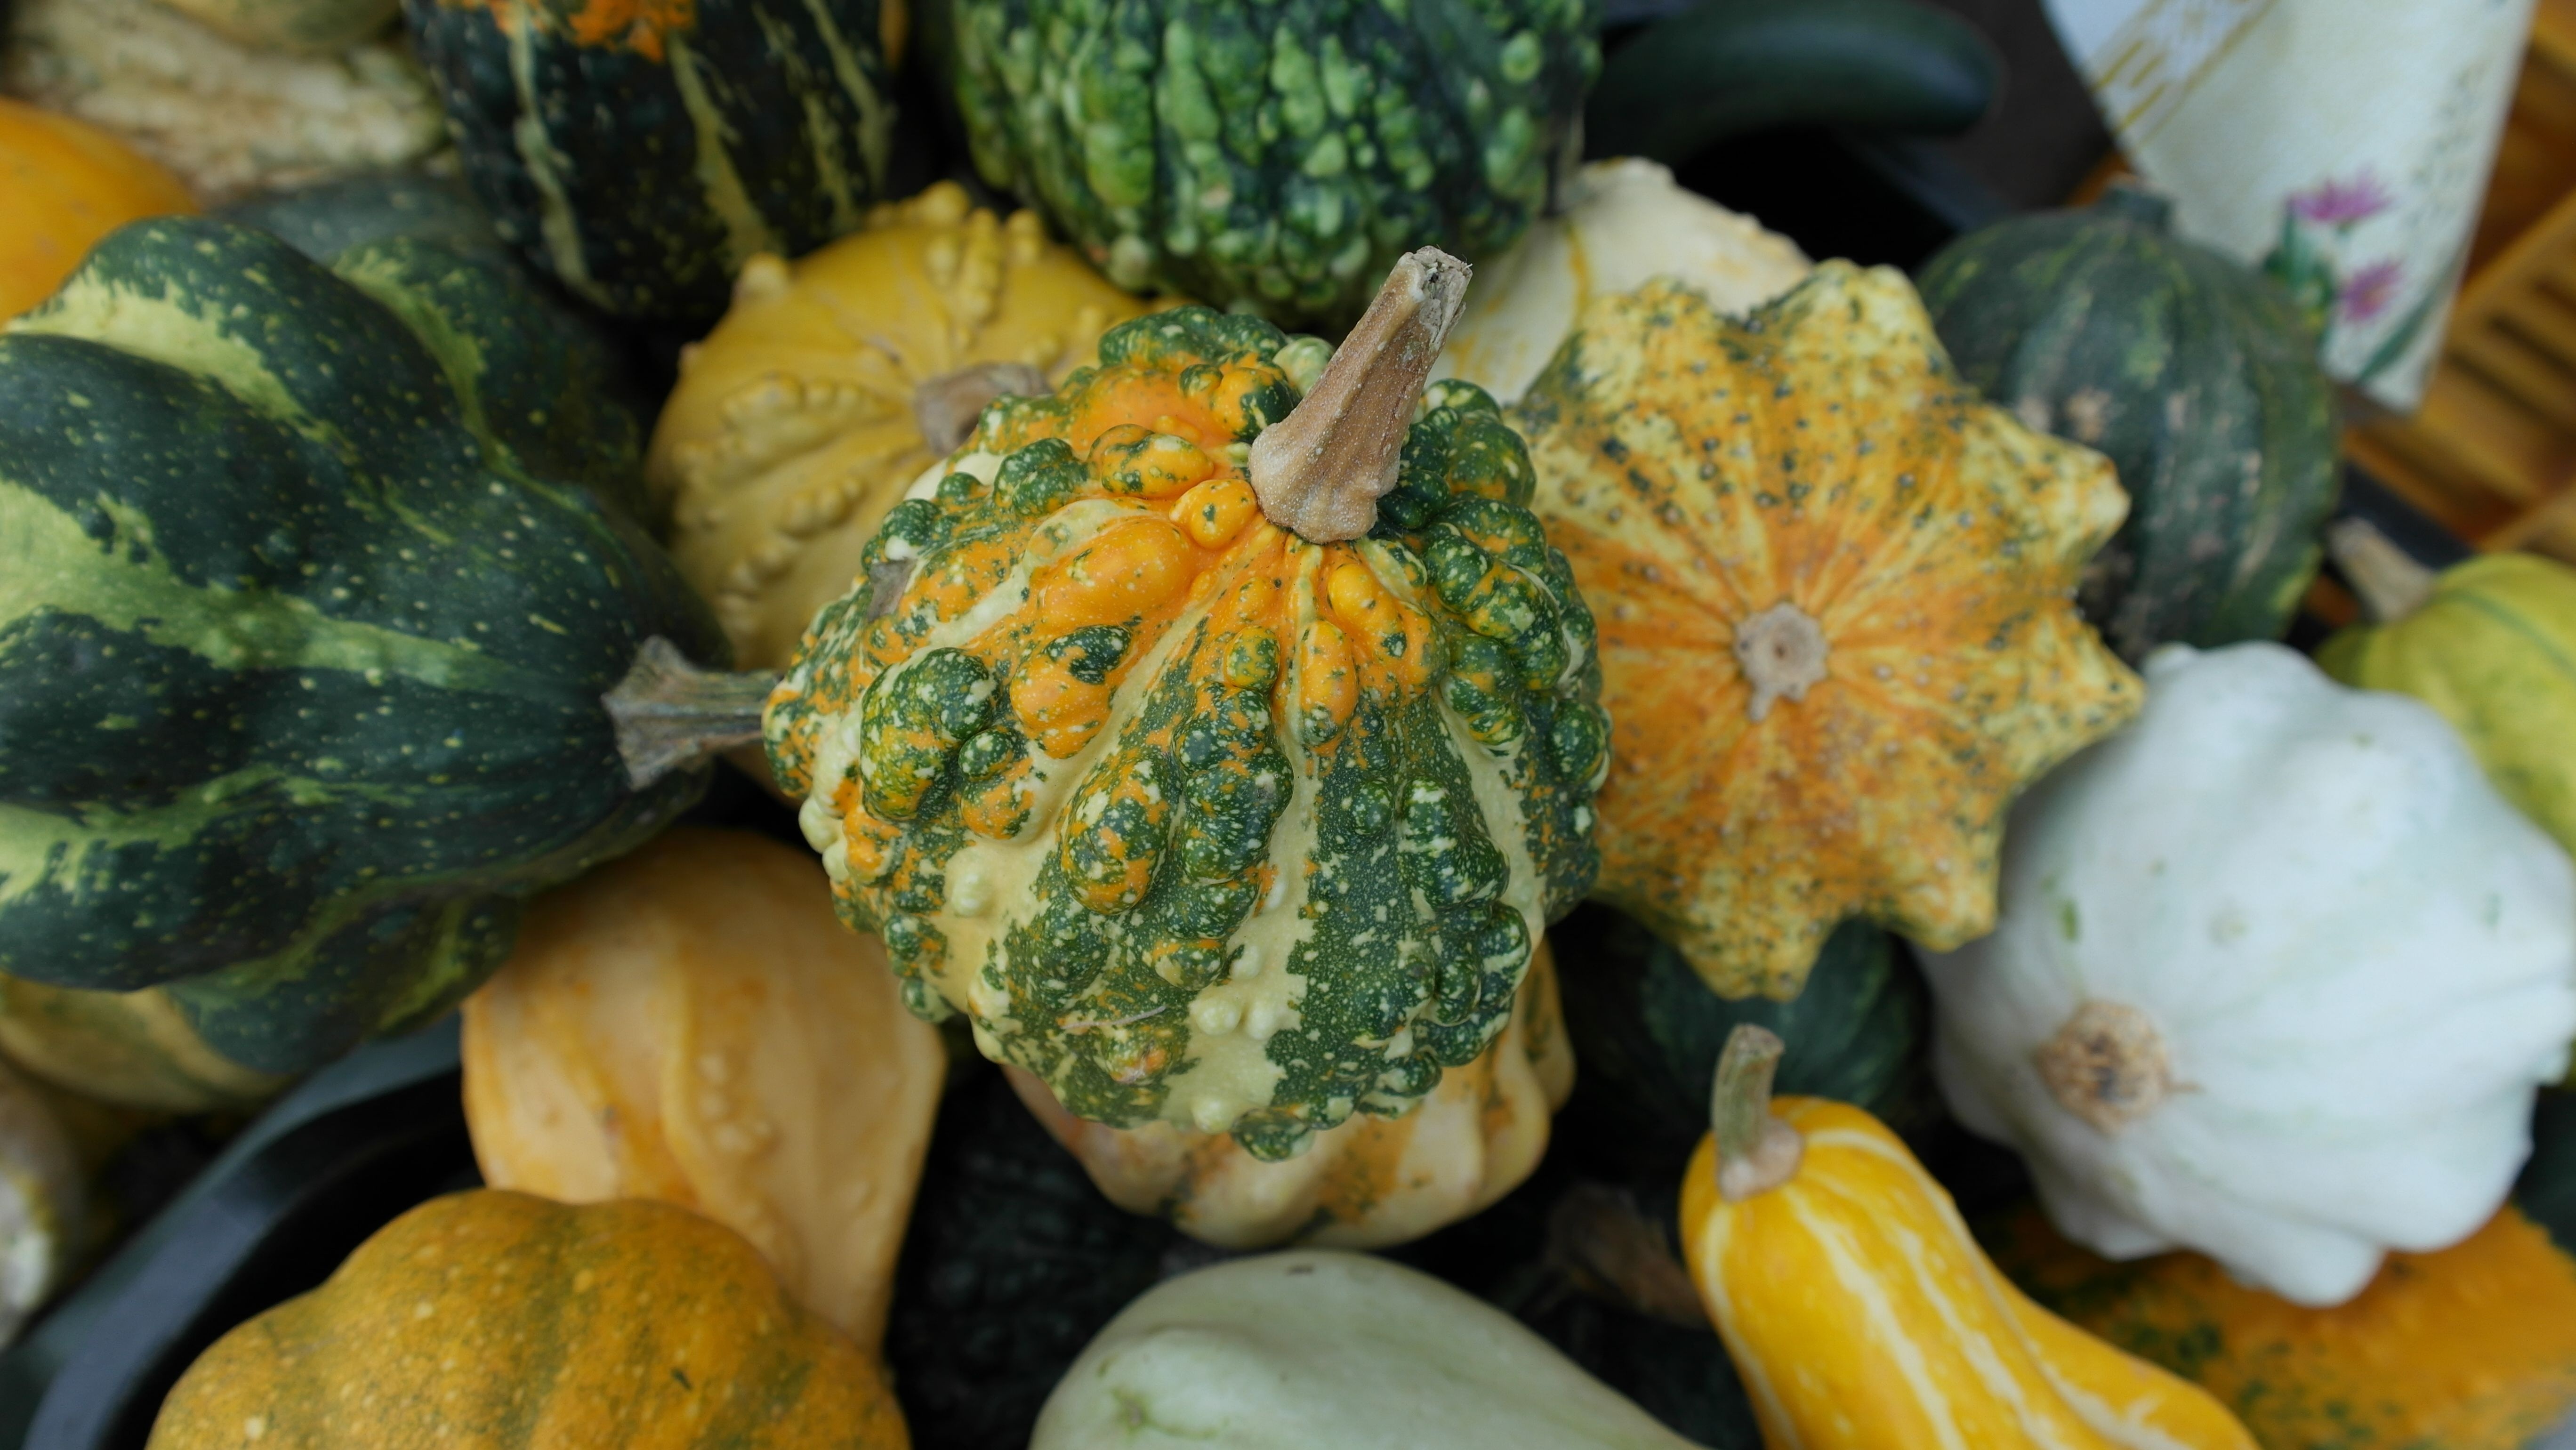
plant, white, fruit, flower, food, green, produce, vegetable, autumn, colorful, yellow, gourd, thanksgiving, decorative, vegetables, diversity, carving, pumpkins, cucurbita, autumn decoration, decorative squashes, flowering plant, varieties, winter squash, land plant, cucumber gourd and melon family